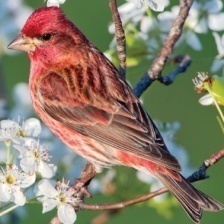
Species: PURPLE FINCH
Scientific name: HAEMORHOUS PURPUREUS
ImageNet parent category: house_finch